European Cancer Prevention Organization

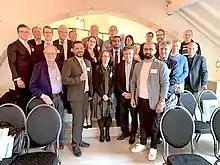

ECP offers several educational opportunities for physicians. These activities comprise scientific meetings, educational conferences, professional workshops, and special symposia about issues of particular relevance to oncologists and researchers. In 1992, the "European Journal of Cancer Prevention" was created and affiliated to the ECP organization as official journal.